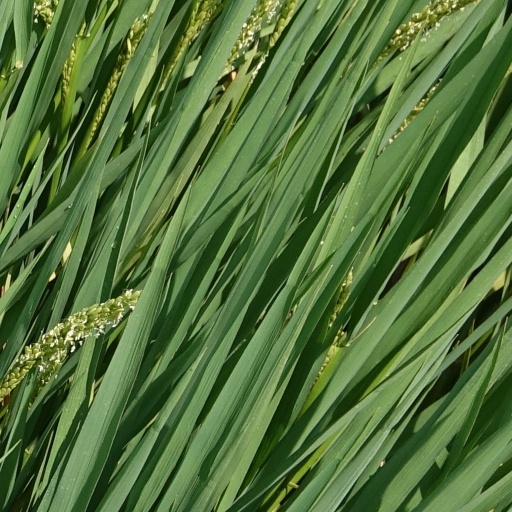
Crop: rice